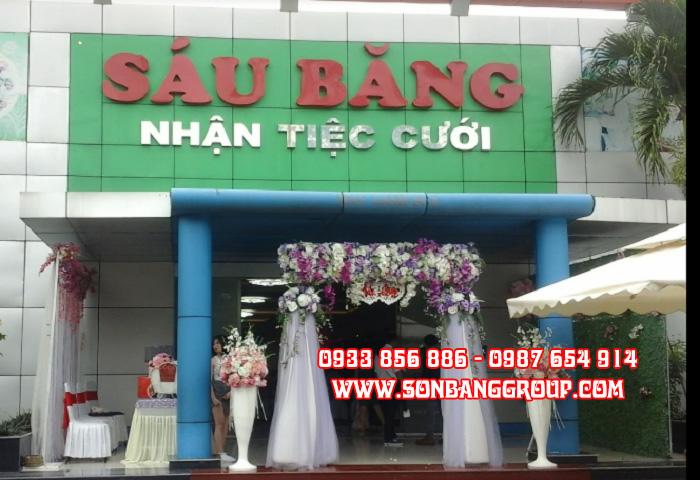
ở bên ngoài nhà hàng có sự xuất hiện của một cái cổng chào của tiệc cưới